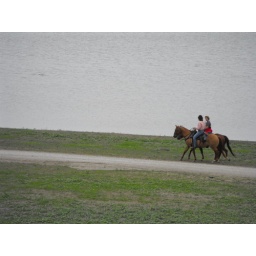
Riding horses by the lake